History of Kochi

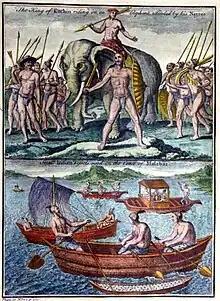
The King of Cochin and small Malabar boats

The early history of Kochi is not well documented. Kochi's prominence as a trading port grew after the collapse of the port at Kodungallur in 1341 AD.